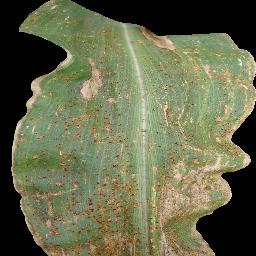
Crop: corn
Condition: (maize)_common_rust